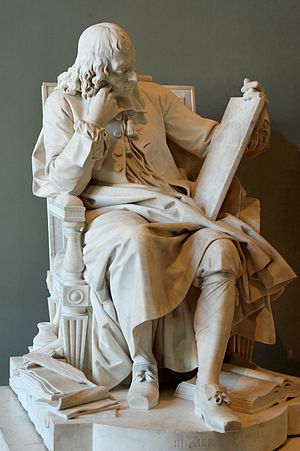
Blaise Pascal / Galleri
Blaise Pascal, var en fransk matematiker og fysiker, som lagde grunden til sandsynlighedsregningen. Han formulerede Pascals love om tryk og opfandt den hydrauliske presse. Pascal udførte et pionerarbejde indenfor sandsynlighedsregningen og hydrodynamikken. Han byggede den første regnemaskine.